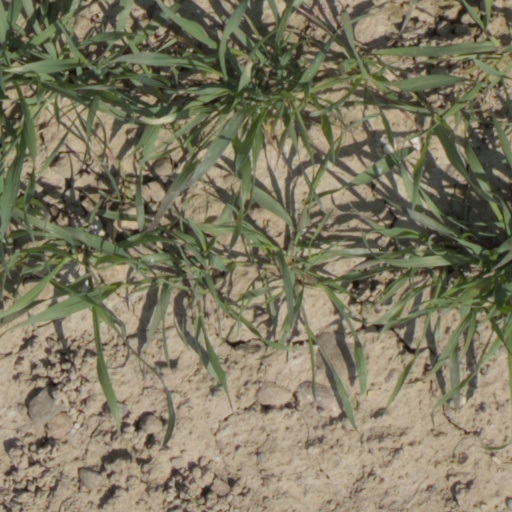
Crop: wheat